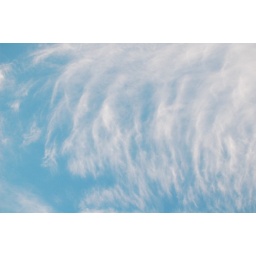
Taken from the roof of our apartment building in Osaka, Japan.